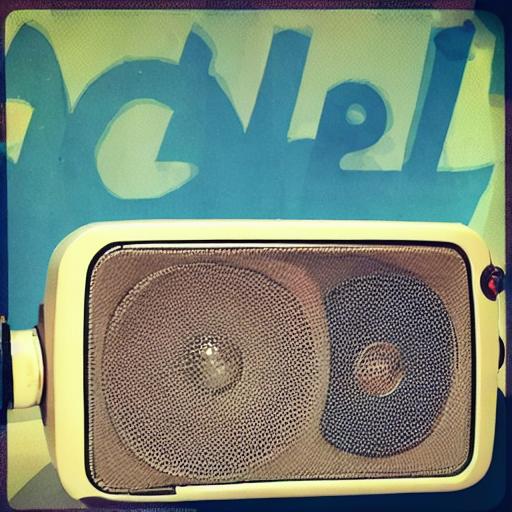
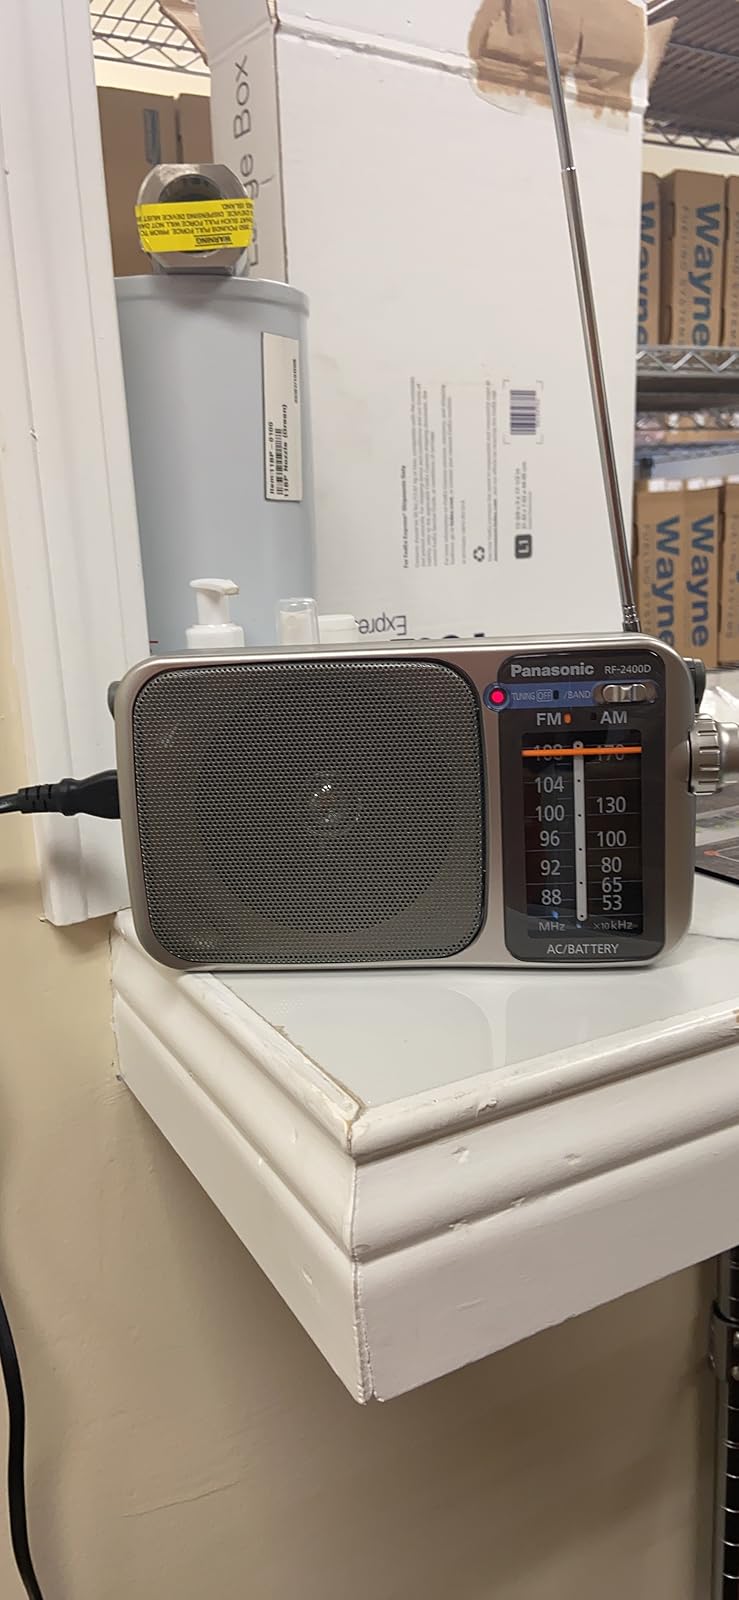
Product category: radio
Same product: no